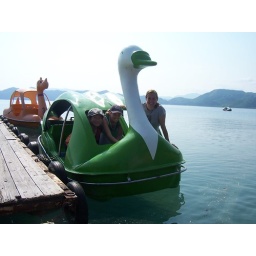
going for a ride in the infamous swan paddle boats